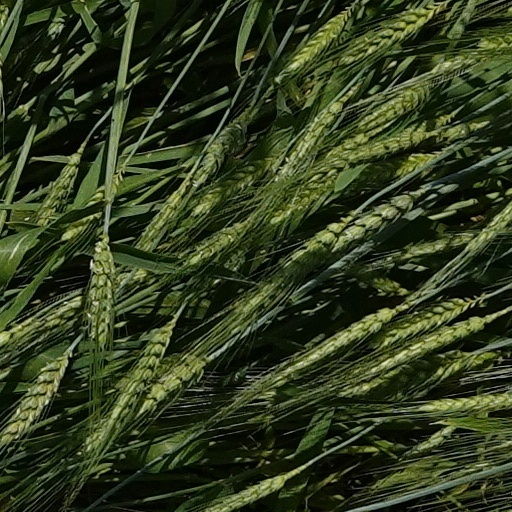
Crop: wheat